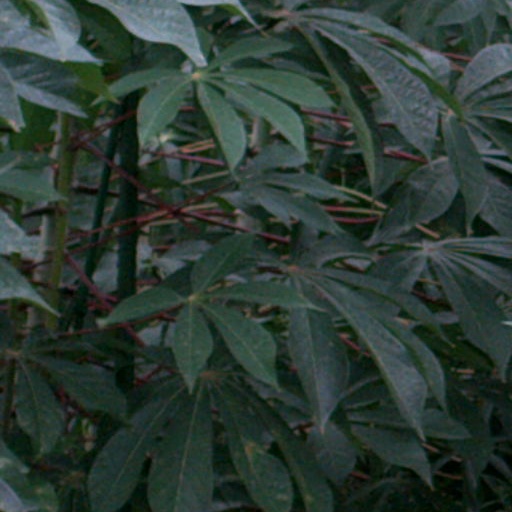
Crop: cassava